History of the Portland Police Bureau

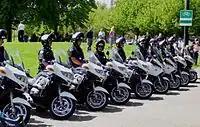
Officers in 2007

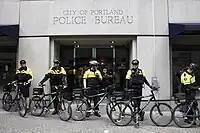
Officers in 2011, during Occupy Portland demonstrations

In 2000, a large protest occurred on May Day. Following that, police chief Mark Kroeker issued a policy to not use less-lethal force to disperse crowds. He also formed the Rapid Response Team designed for crowd control.